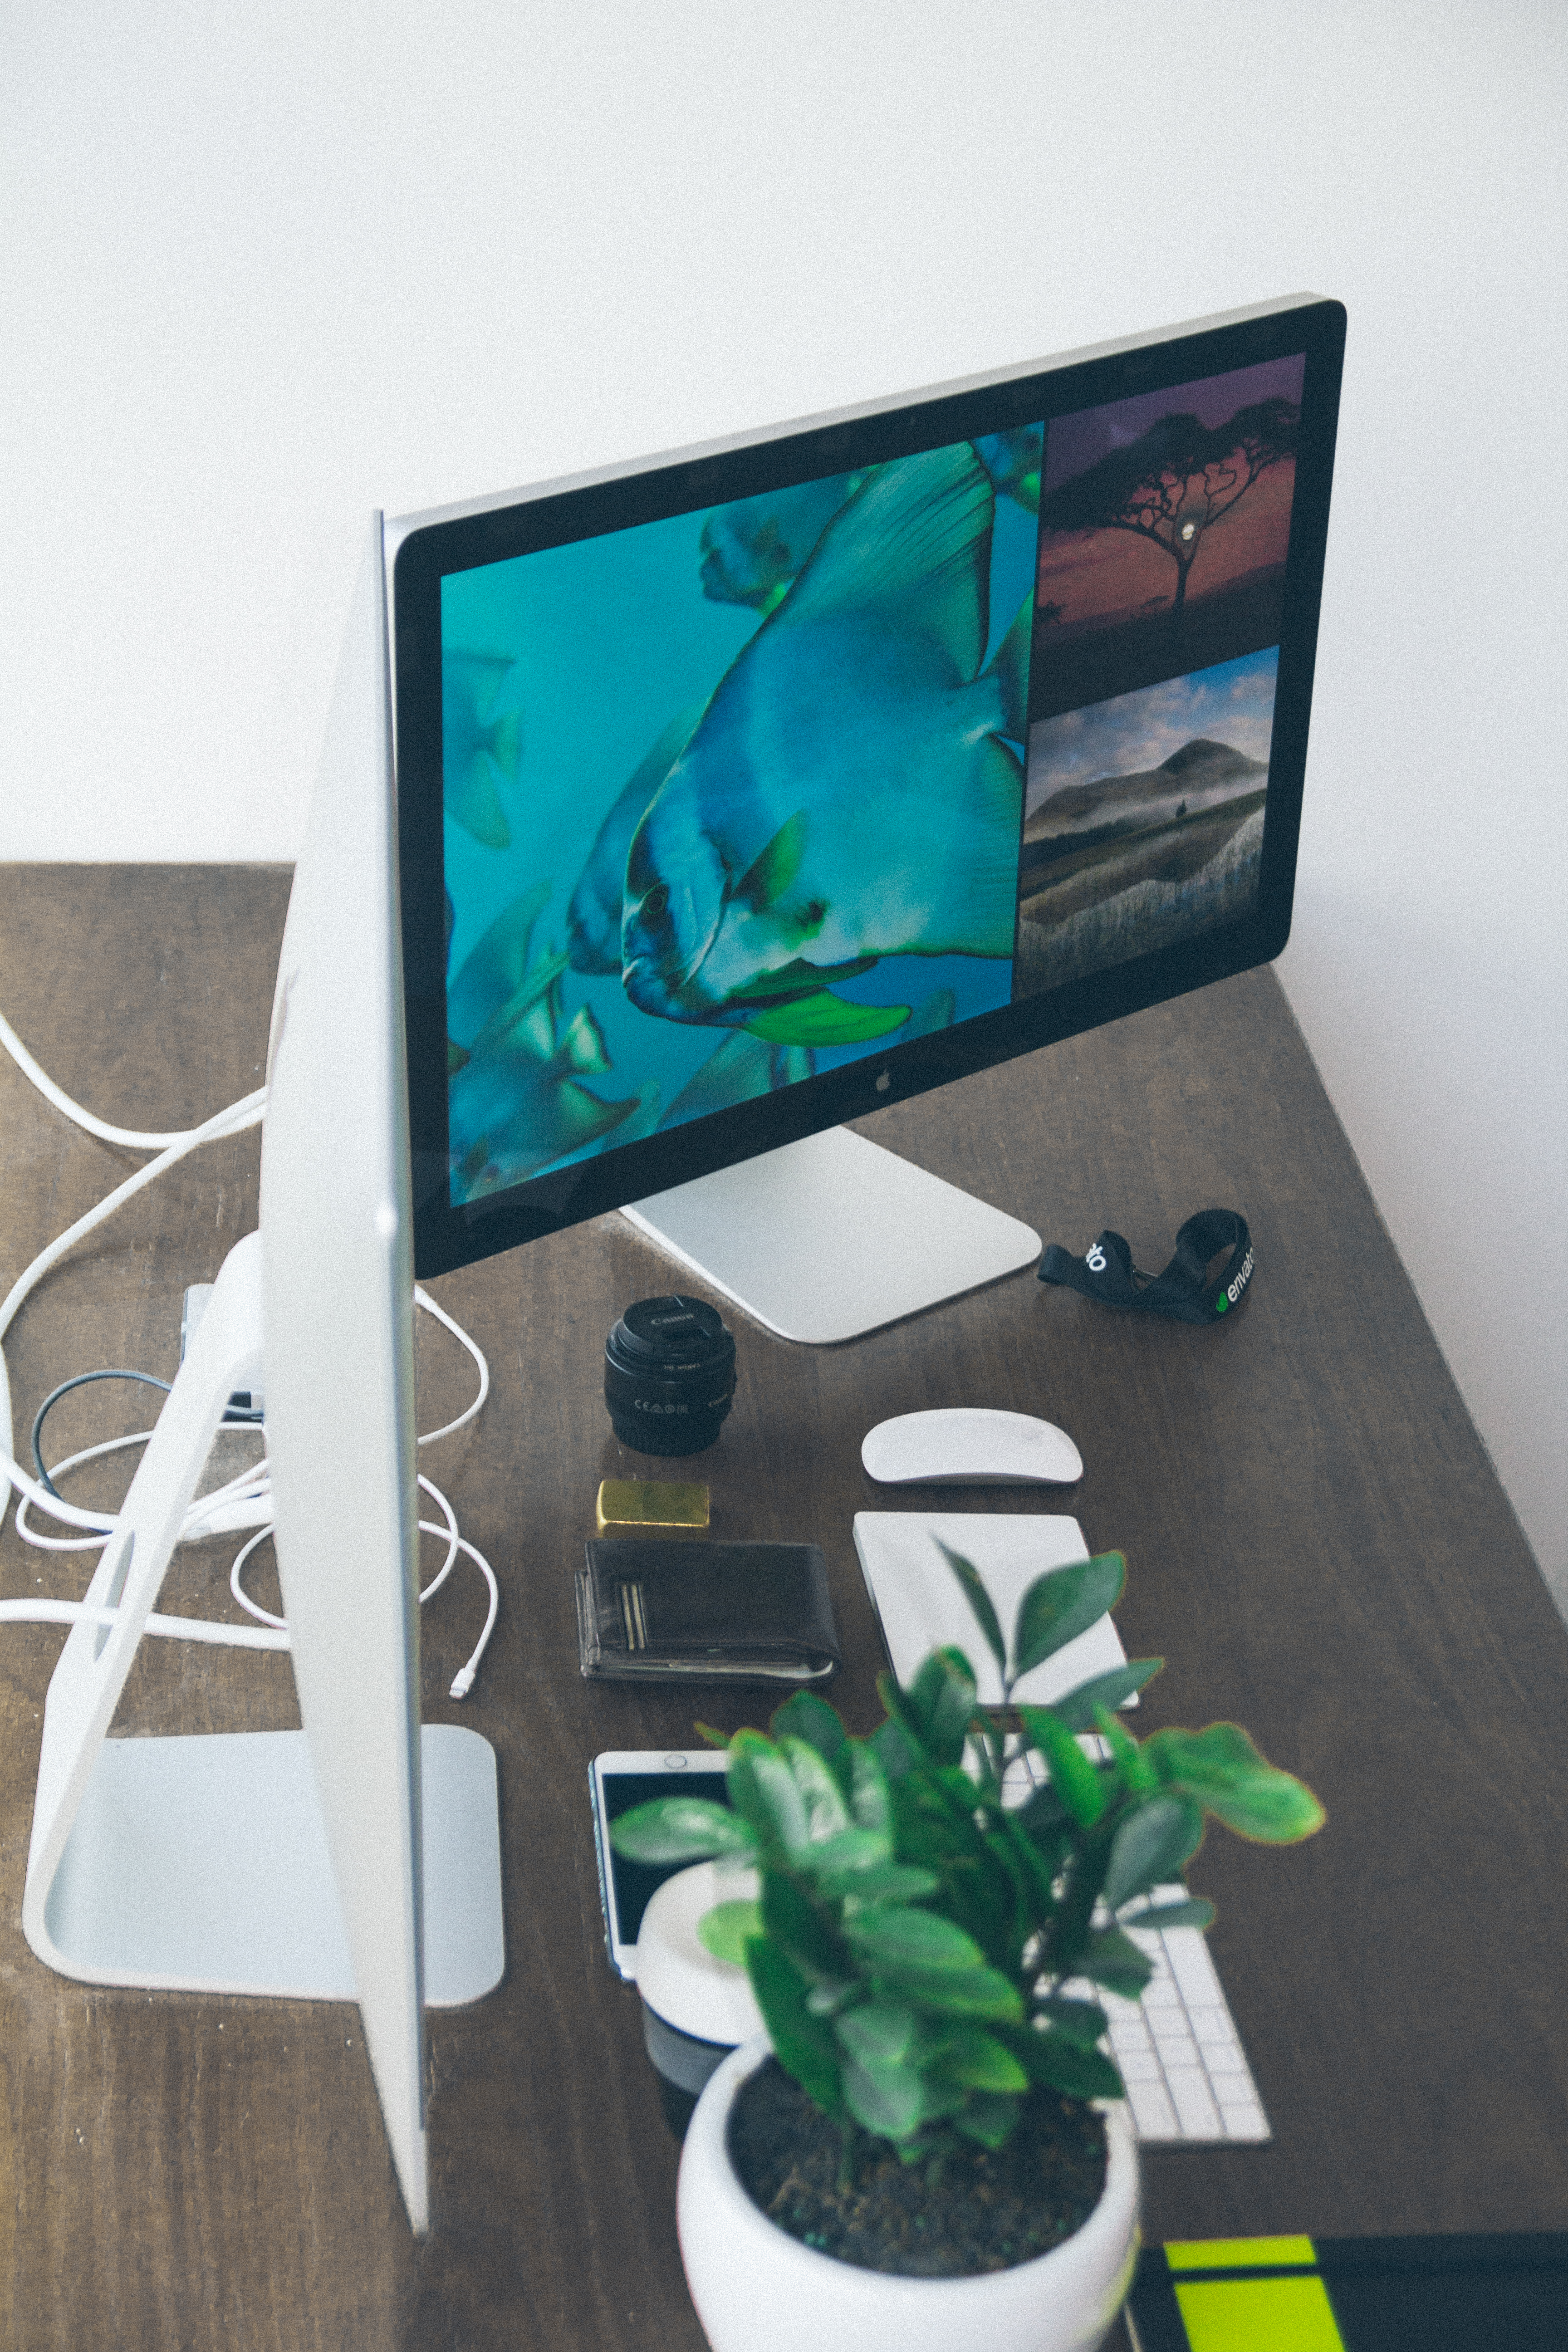
desk, mac, apple, working, table, keyboard, glass, mouse, green, workspace, desktop, office, decor, still life, art, imac, design, freelancer, display device, working space, apple devices, magic keyboard